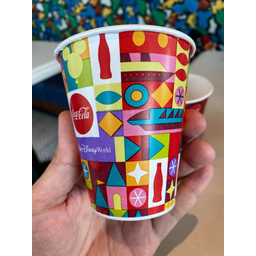
Label: paper